Bernard A. Maguire

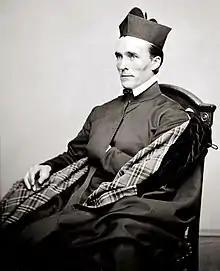
Maguire in 1866 by the Brady–Handy studio

Bernard A. Maguire (February 11, 1818 – April 26, 1886) was an Irish-American Catholic priest and Jesuit who served twice as the president of Georgetown University. Born in Ireland, he emigrated to the United States at the age of six, and his family settled in Maryland. Maguire attended Saint John's College in Frederick, Maryland, and then entered the Society of Jesus in 1837. He continued his studies at Georgetown University, where he also taught and was prefect, until his ordination to the priesthood in 1851.